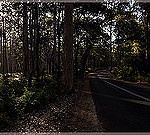
Label: forest